Raksha Bandhan

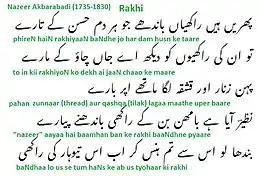
Nazeer Akbarabadi (1735–1830) wrote one of the first nazms (poems) in Hindustani on Rakhi. This is the last "band" (stanza); the poet fantasizes that he (a Muslim) would like to dress up as a "Bamhan" (Brahmin priest), with sacred thread and mark on forehead, so that he too can tie the threads on the wrists of all the beautiful people around him.

Sociologist Yogendra Singh has noted the contribution of American anthropologist McKim Marriott to an understanding of the origins of the "Raksha Bandhan" festival. In rural society, according to Marriott, there is steady interplay between two cultural traditions, the elite or "great" tradition based in texts, such as the Vedas in Indian society, and the local or "little", based in folk art and literature. According to Singh, Marriott has shown that the "Raksha Bandhan" festival has its "origin in the 'little tradition'". Anthropologist Onkar Prasad has further suggested that Marriott was the first to consider the limitations within which each village tradition "operates to retain its essence".